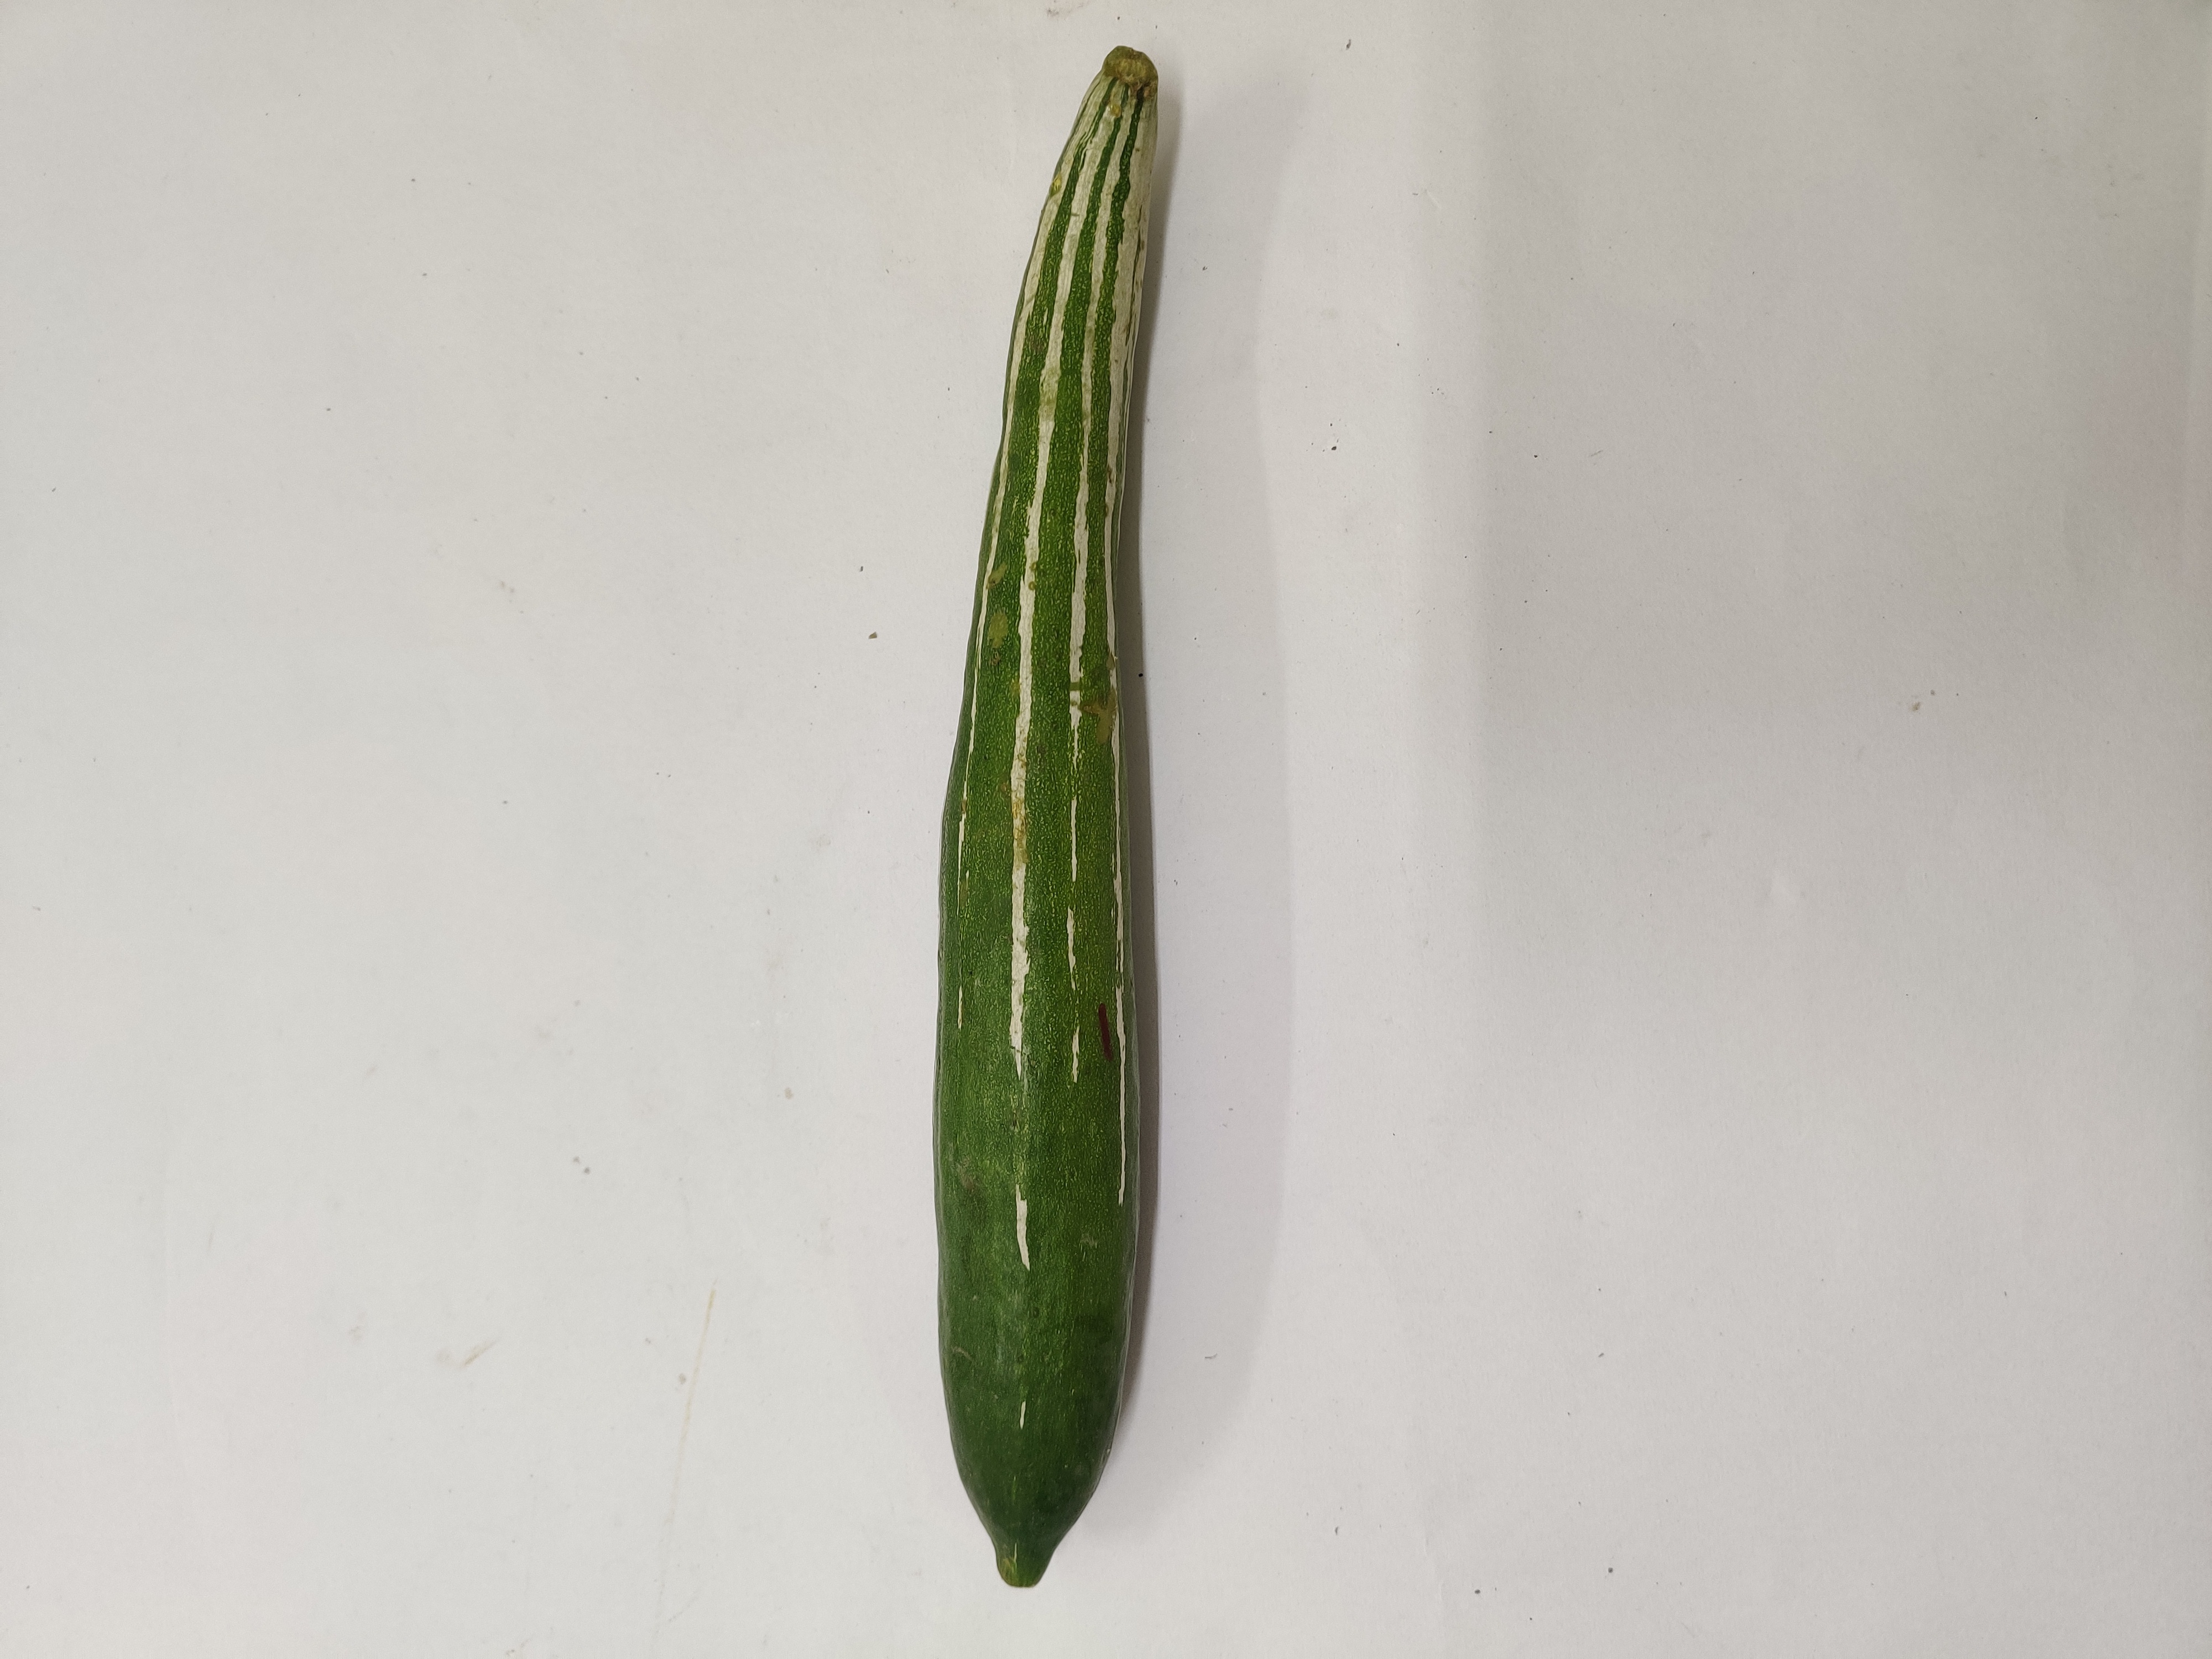
Crop: Snake Gourd
Condition: Damaged